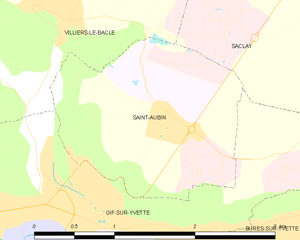
Carte des communes françaises Saint-Aubin